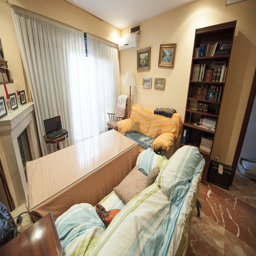
i rent a room in a flat living with native speakers